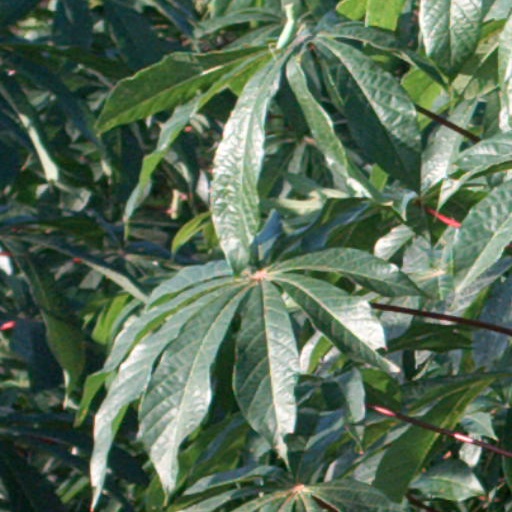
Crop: cassava